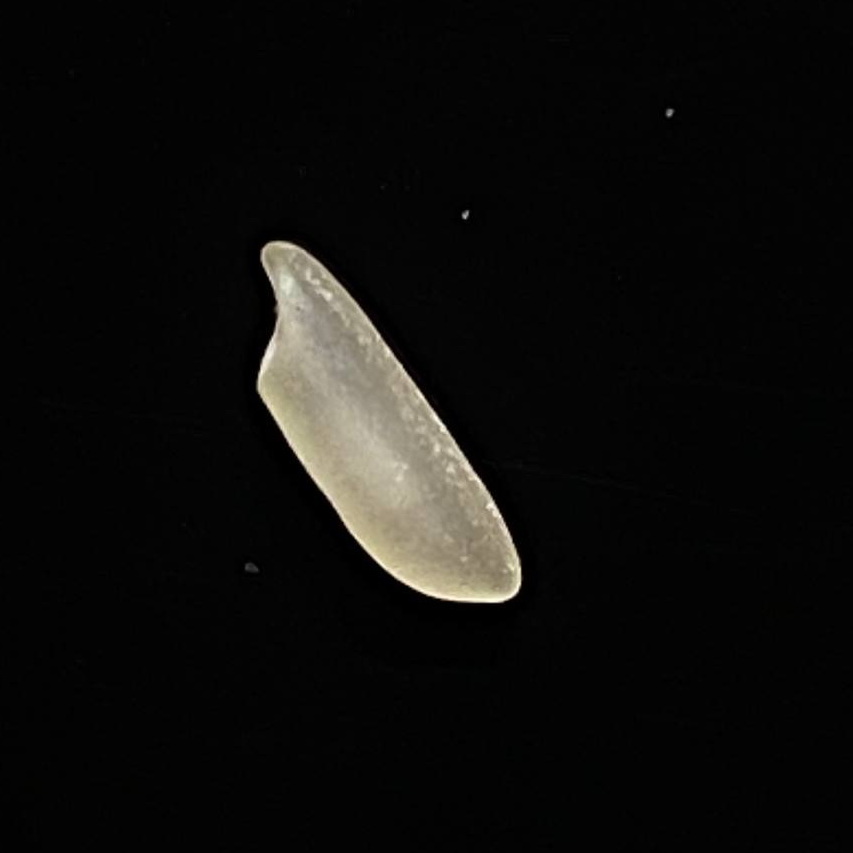
Rice variety: Shampakatari